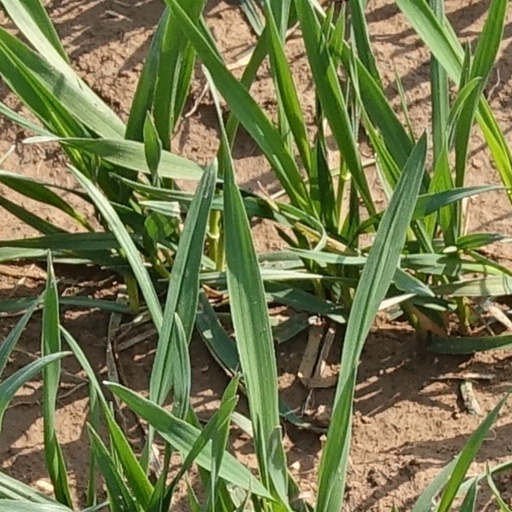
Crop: wheat